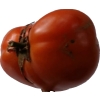
Label: tomato